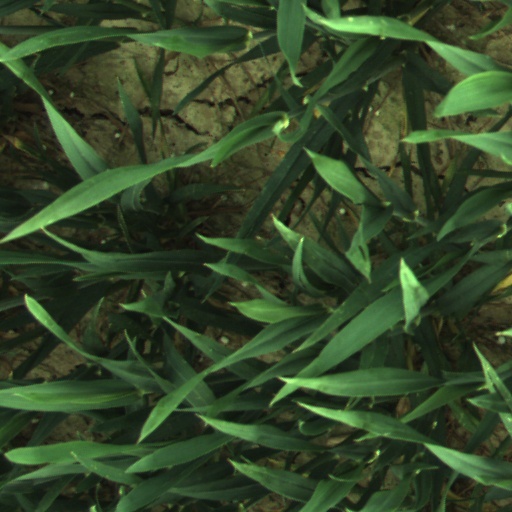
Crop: wheat